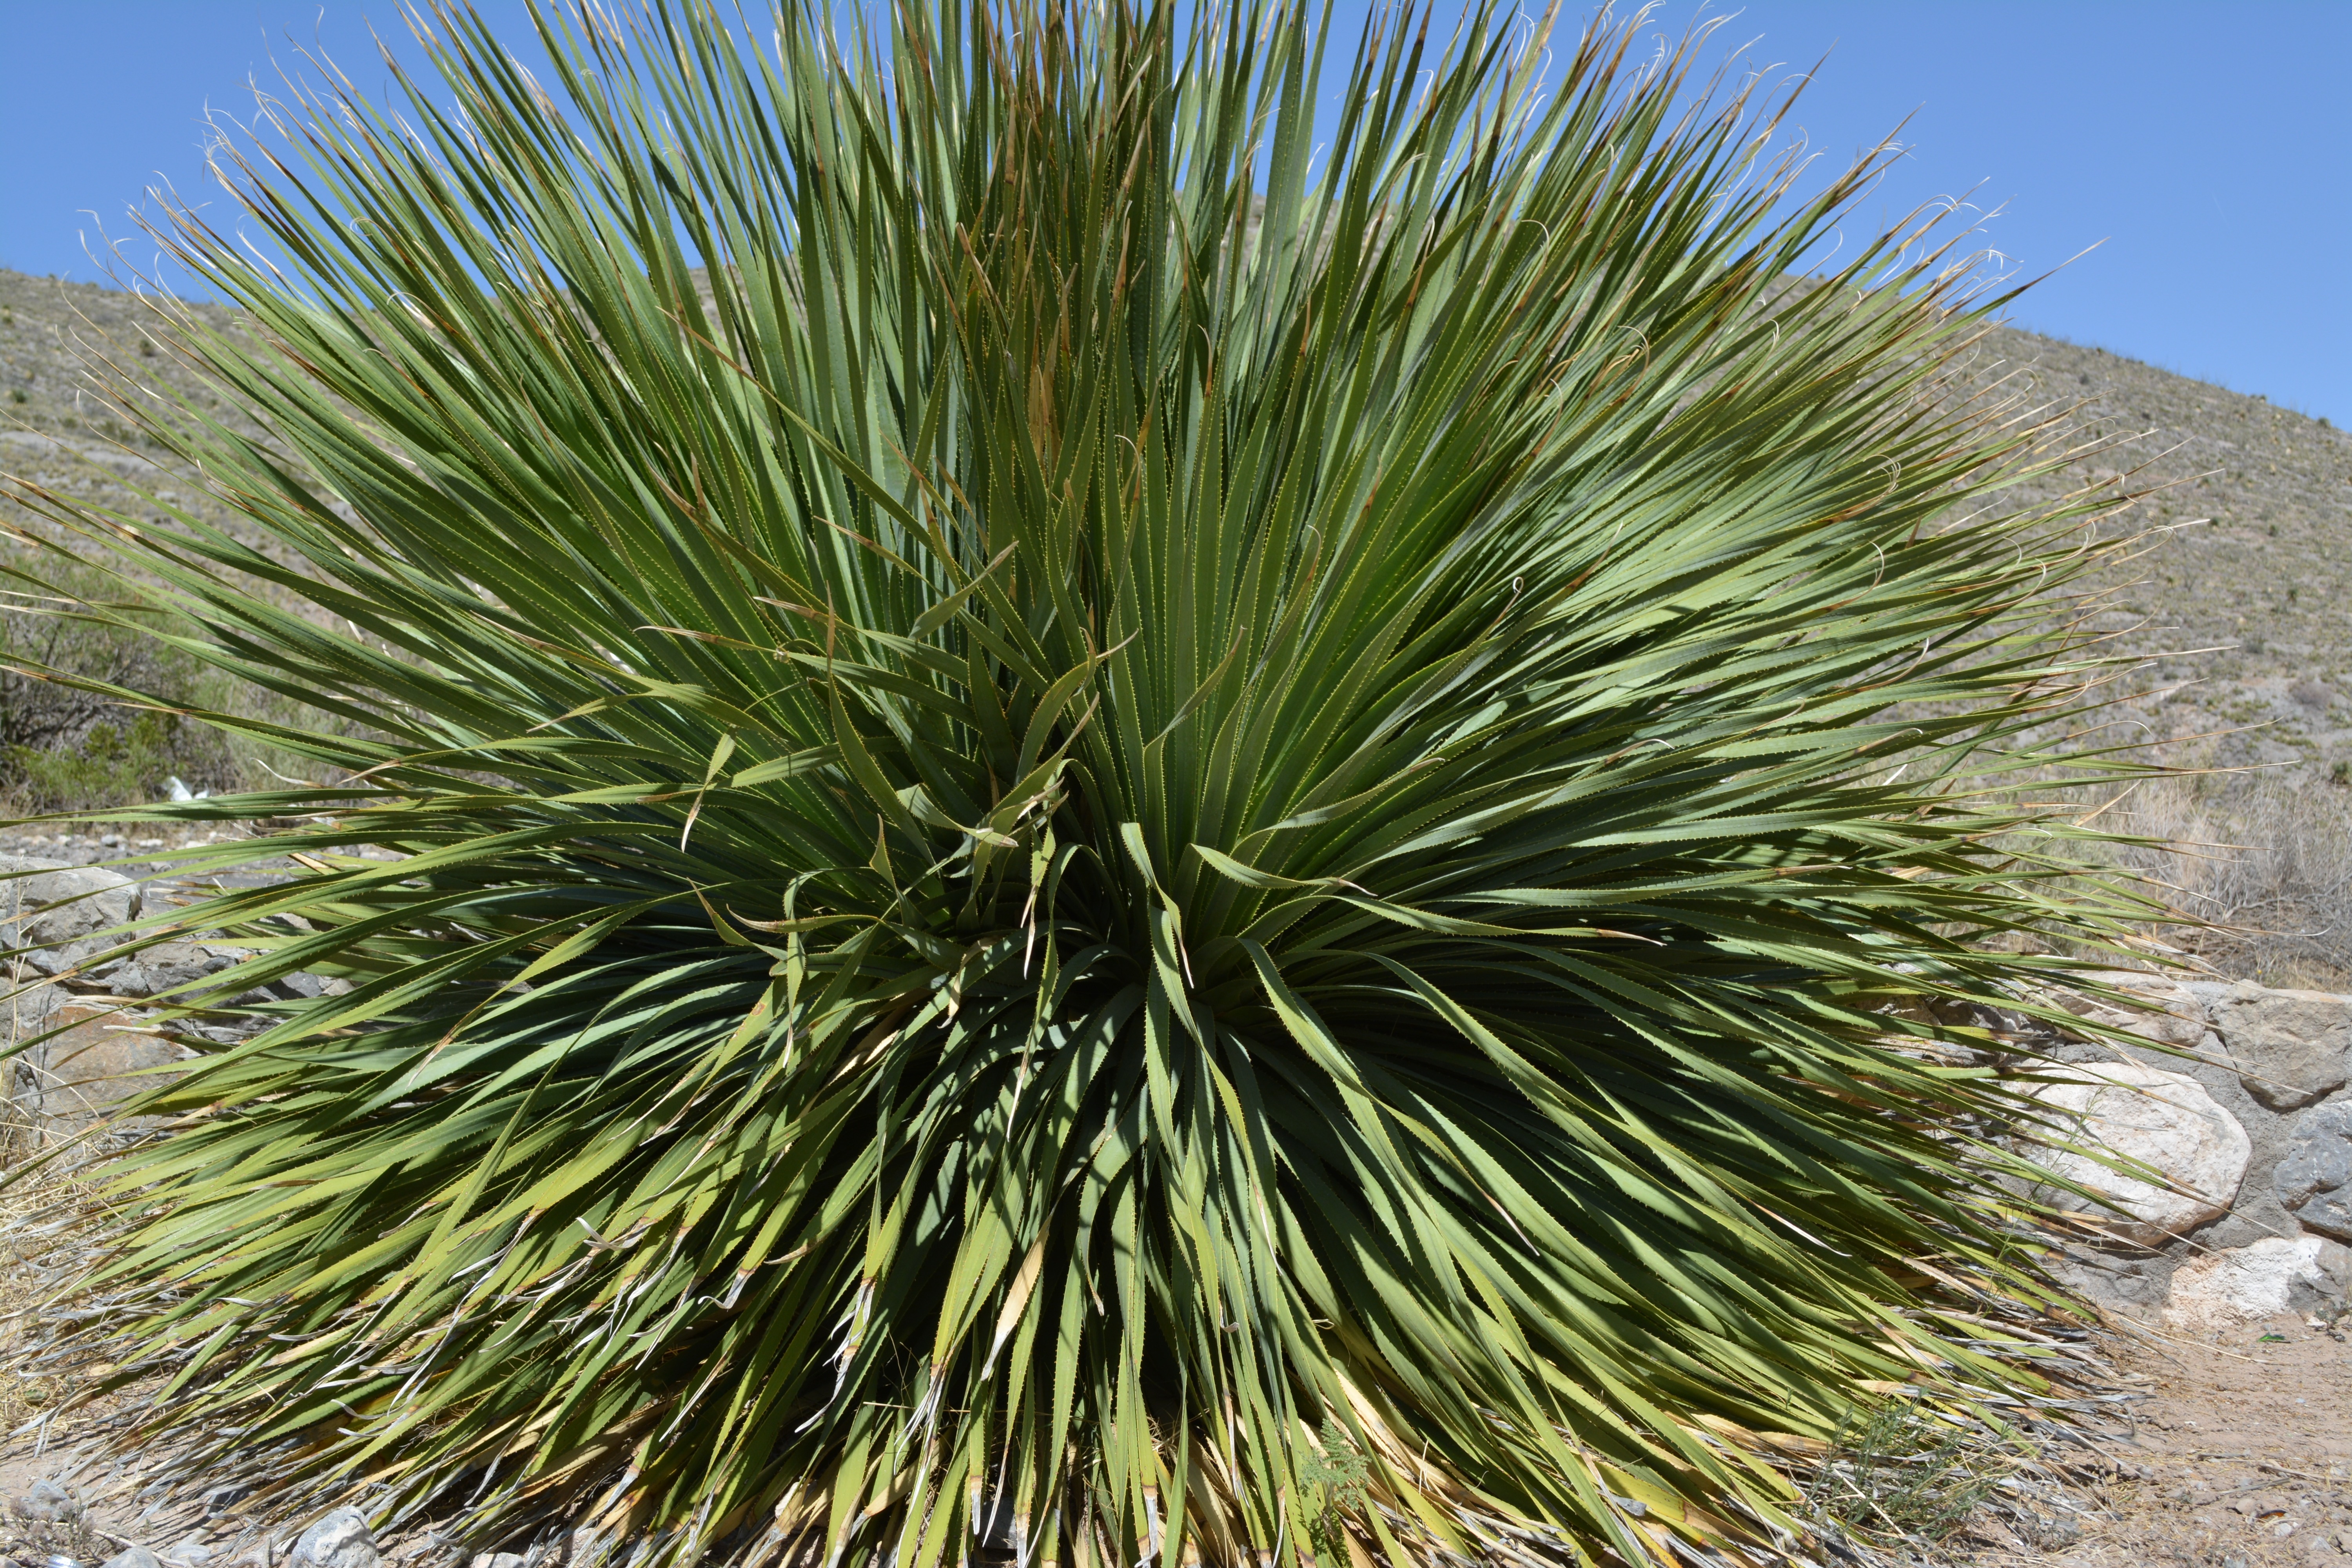
tree, grass, plant, desert, flower, environment, herb, natural, botany, agriculture, flora, botanical, outdoors, vegetation, horticulture, agave, organic, flowering plant, yucca plant, grass family, woody plant, land plant, arecales, palm family, agave azul, saw palmetto